Gary City Center Historic District

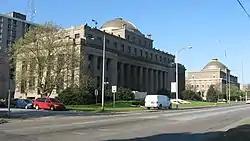
City Hall and Superior Courthouse, April 2012

Gary City Center Historic District is a national historic district located at Gary, Indiana. The district encompasses 60 contributing buildings and 2 contributing sites in Downtown Gary. It developed between about 1906 and 1944 includes notable examples of Tudor Revival, Late Gothic Revival, and Classical Revival style architecture. Notable buildings include the City Hall and Superior Courthouse (1927), the second Gary Land Company Building (c. 1907), Olympic Hotel (c. 1928, demolished), the "Modern Apartments" (c. 1929), Dalton Apartments (c. 1929), Gary State Bank Building (1929), Hotel Gary (1926), City Methodist Church (1926, ruined), YWCA Building (1922), and former U.S. Post Office Building (1936).